Enabavi

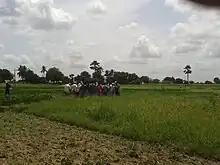
Scientists from Directorate of Rice Research (DRR) visiting crop fields in Enabavi

According to a CROPS volunteer who works from Jangaon, approx. 70,000 to 80,000 people have visited this village in the past few years including a team from Satyamev Jayate (TV series).